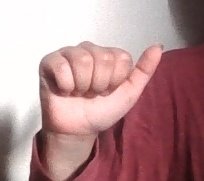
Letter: dhad